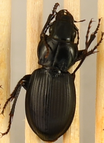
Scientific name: Cyclotrachelus torvus
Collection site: Northern Great Plains Research Laboratory NEON (NOGP), plot NOGP_007